Lodgepole Opera House

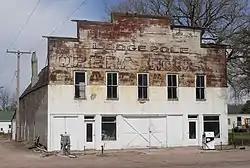
The building in 2011

The Lodgepole Opera House is a historic building in Lodgepole, Nebraska. It was built by Frank Isenberger in 1911. Besides the performing arts, it hosted basketball games and events for organizations like the YMCA, the Commercial Club and the Ladies' Aid Society. The building was called "an ornament to the city" by the "Lodge Pole Express" in 1911. It has been listed on the National Register of Historic Places since July 7, 1988.